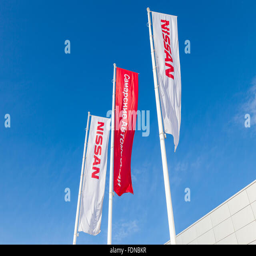
the flags over blue sky